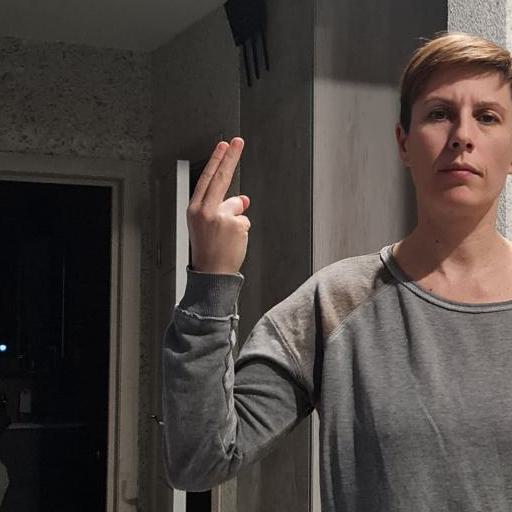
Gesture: two_up_inverted